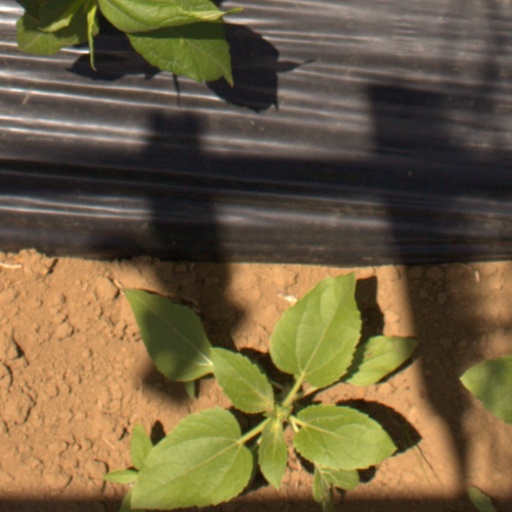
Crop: Jerusalem artichoke